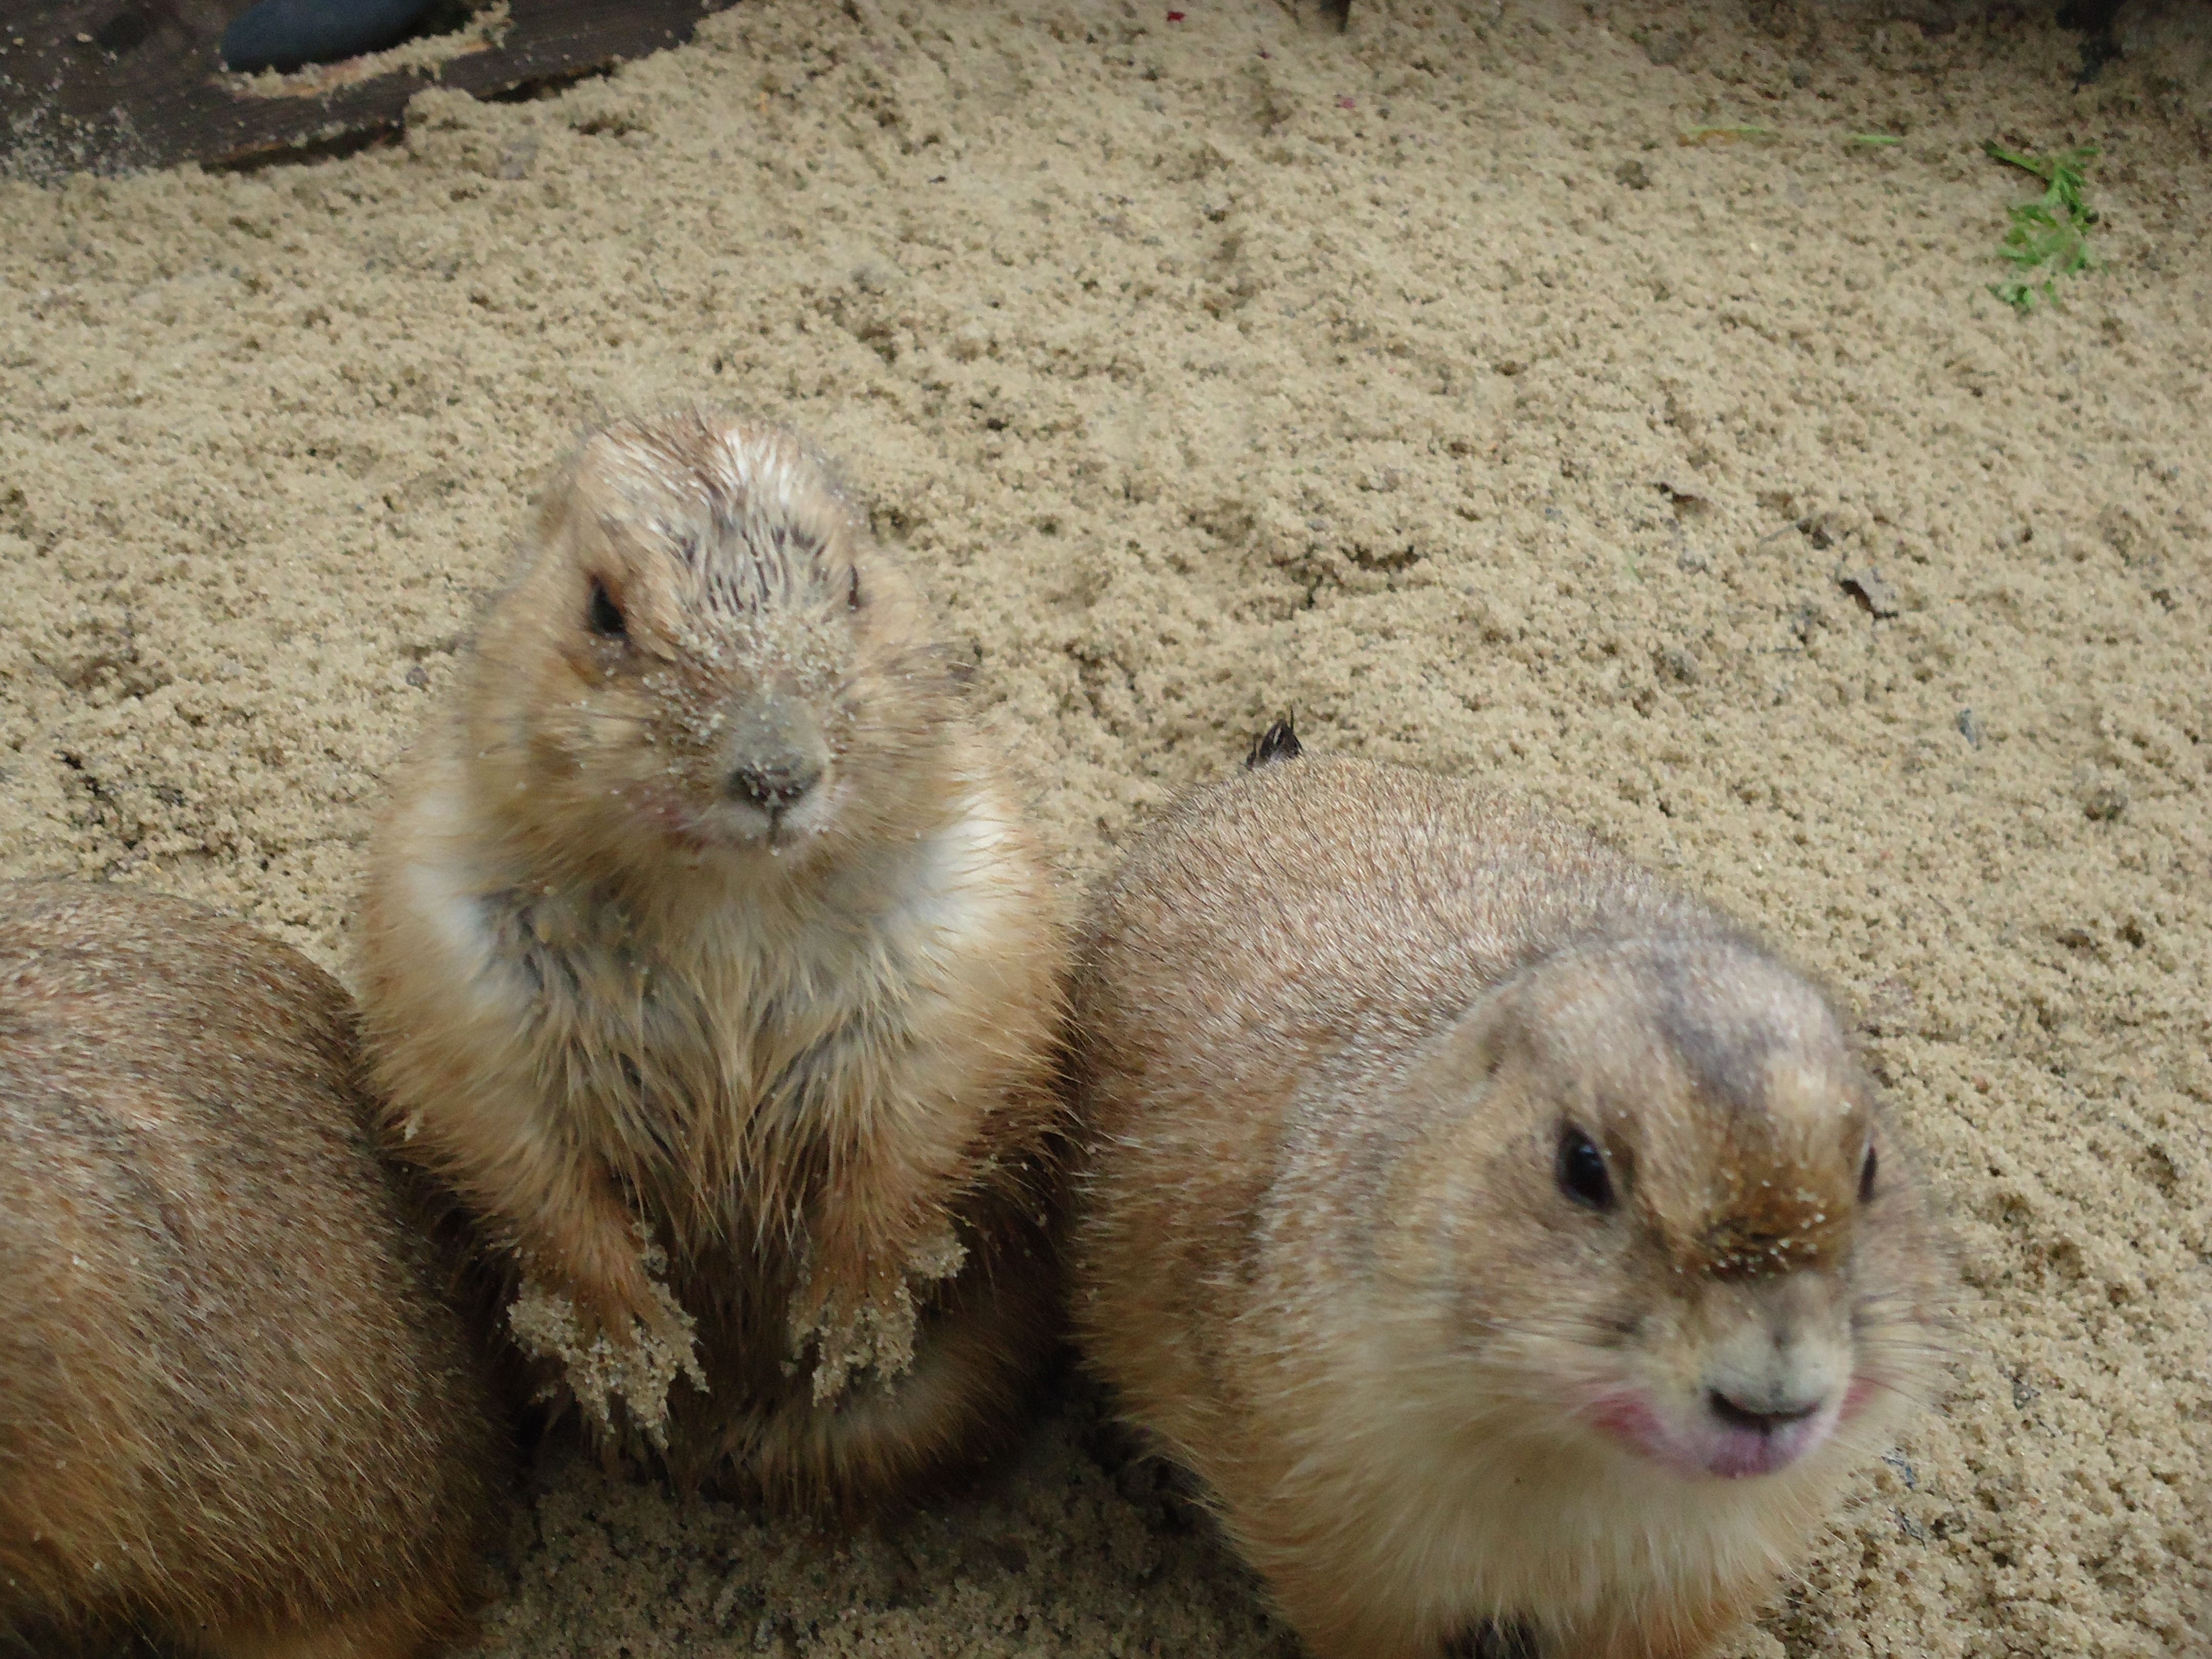
sand, sweet, animal, cute, wildlife, zoo, small, mammal, squirrel, rodent, fauna, whiskers, vertebrate, otter, prairie dog, prairie dogs, mustelidae